Pi

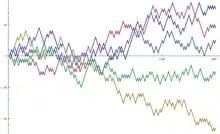

Another way to calculate using probability is to start with a random walk, generated by a sequence of (fair) coin tosses: independent random variables such that with equal probabilities. The associated random walk is